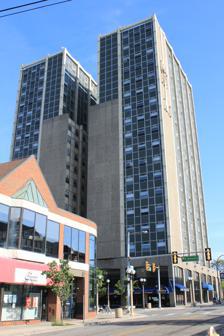
Building: University Towers
Country: United States of America
Year built: 1965
Condominium building University Towers University Towers facing S. University General information Type Residential Address 536 South Forest Avenue Town or city Ann Arbor, Michigan Country United States of America Coordinates 42°16′31″N 83°43′59″W / 42.27528°N 83.73306°W / 42.27528; -83.73306 Construction started September 1964 ( September 1964 ) Opened 1965-08-21 ( 1965-08-21 ) Cost $5 million Technical details Floor count 18 Other information Number of units 240 Public transit access Served by TheRide routes 4 and 23, 0.9 mi (1.4 km) from the Blake Transit Center Website u-towers .com University Towers is a residential apartment building in Ann Arbor, Michigan . The building was constructed in 1965 and stands at 19 floors, with 240 units/rooms. The high-rise also contains a fitness center. At the time of construction, it was the tallest building in Washtenaw County and second tallest structure, behind Burton Memorial Tower . It was designed in the international architectural style , using concrete and glass as its main materials. University Towers started a major renovation project in 2014–2015. Improvements to the lobby, amenities, resident apartments and services have been modernized. Also, for reasons that remain unknown, the 13th floor of the building was removed. The total project completion is estimated for the summer of 2016. Amenities Outdoor pool Fitness center Coffee lounge Laundry 24 hour desk attendants Complimentary Internet, cable, heat WiFi study lounge Second-floor apartments In 2012, University Towers renovated its second floor into separate luxury apartments. A new entrance was created for residents of the second floor, which can be accessed on South University St. Gallery University Towers facing S. University University Towers facing S. Forest Historical marker References